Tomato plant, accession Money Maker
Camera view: vertical (180 deg); turntable rotation: 210 degrees
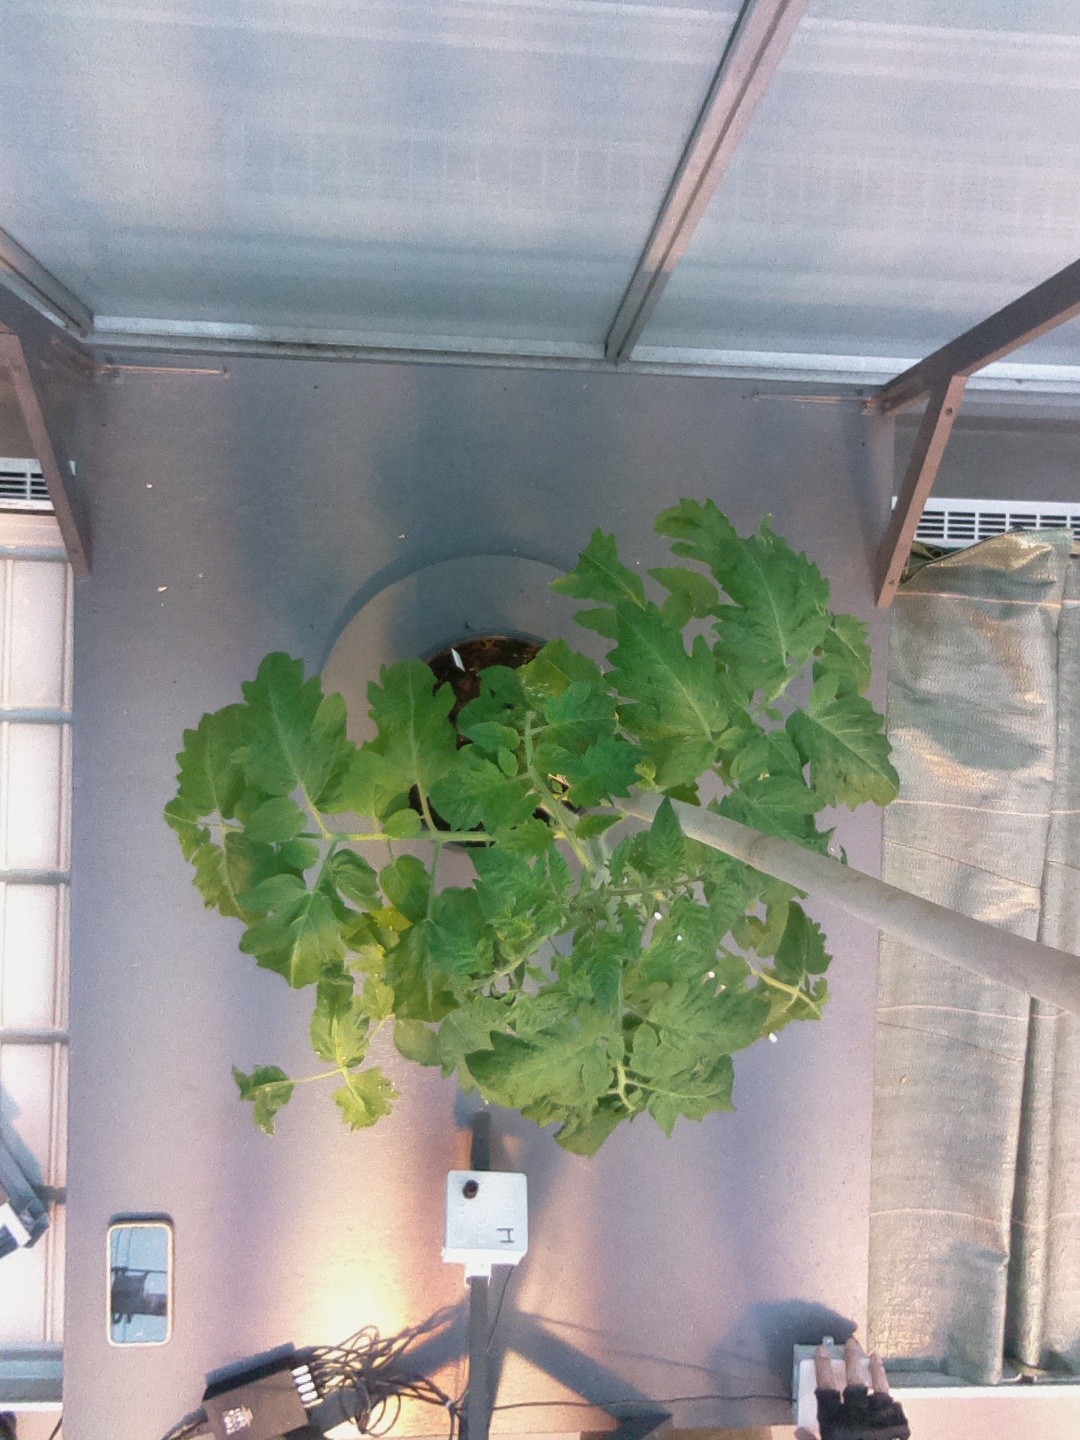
BBCH growth stage 52: 2 inflorescences visible